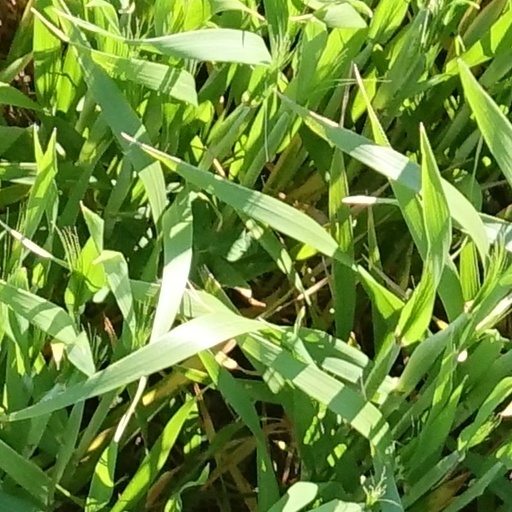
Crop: wheat